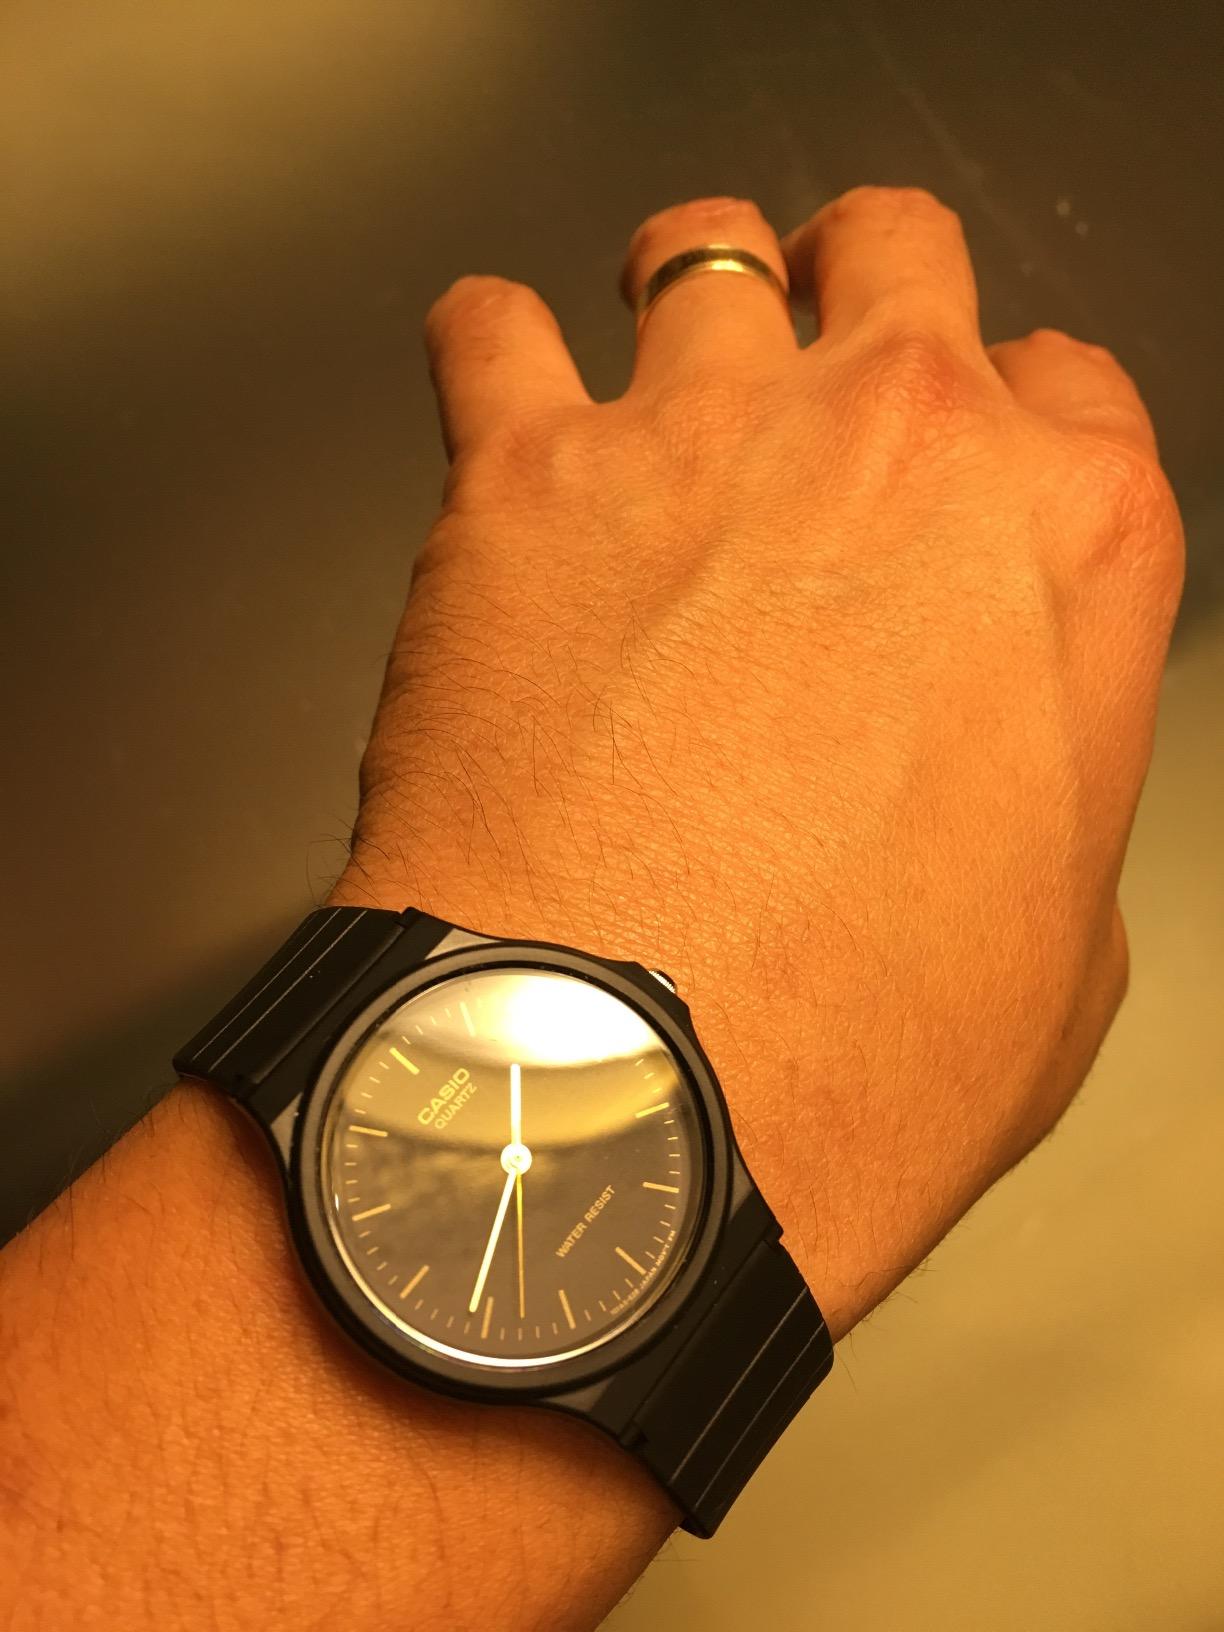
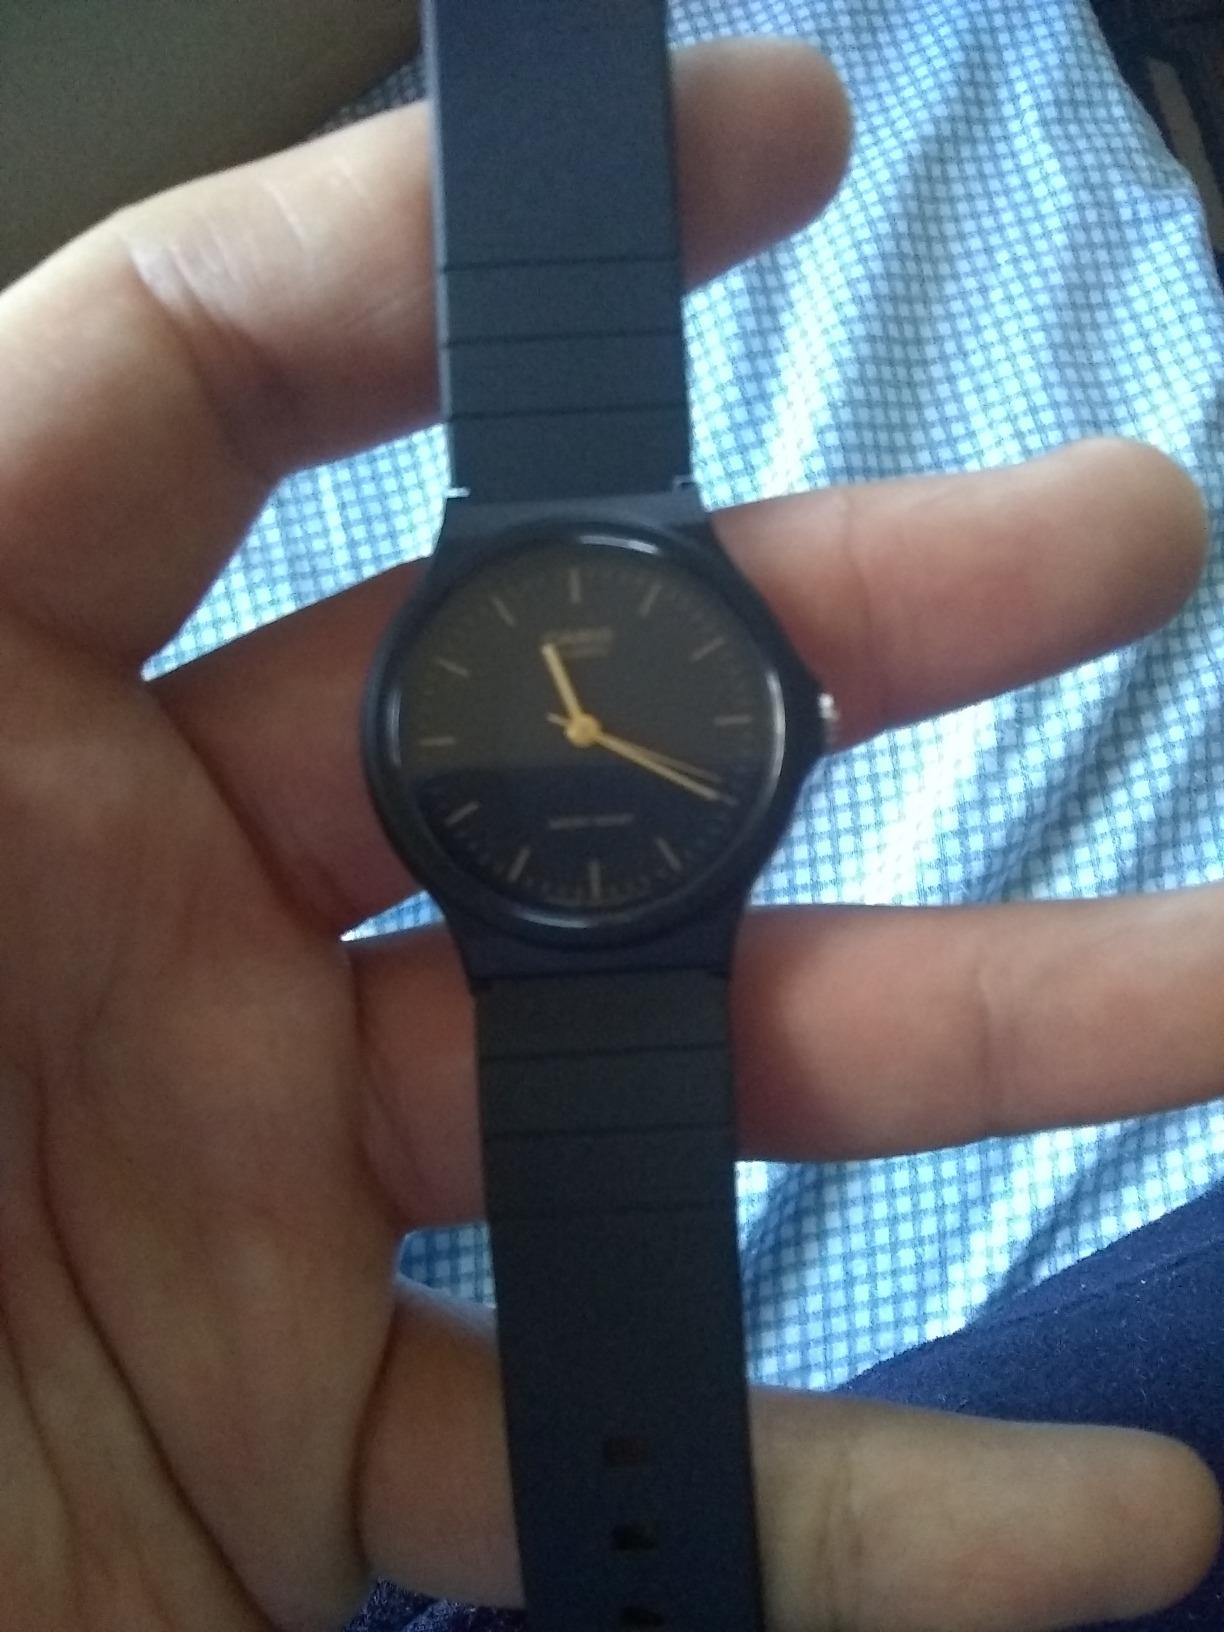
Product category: accessories_watch
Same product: yes